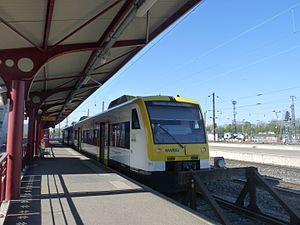
La gare de Strasbourg-Ville, usuellement appelée « gare de Strasbourg », ou encore « gare centrale », est une gare ferroviaire française, située dans le quartier administratif Gare - Tribunal, sur le territoire de la commune de Strasbourg, chef-lieu du département du Bas-Rhin et de la région Grand Est.